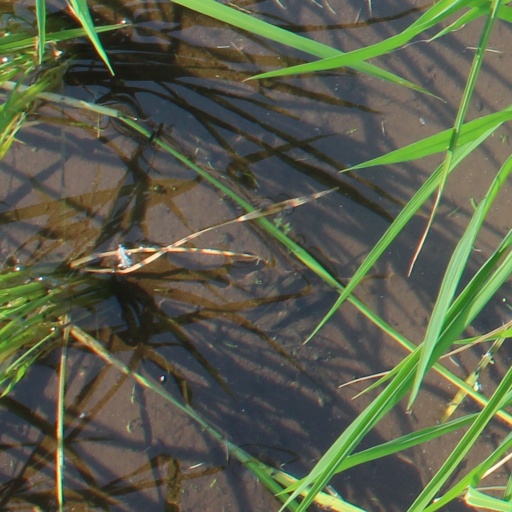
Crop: rice